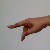
The image shows a hand gesture representing the letter 'P' in Indian Sign Language.